German Brazilians

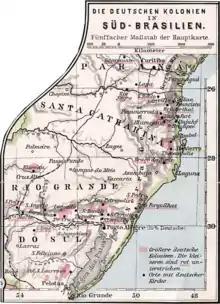
German communities (pink) in Southern Brazil in 1905.

When Germans first arrived in Southern Brazil in 1824, they found a country with a climate, vegetation and culture very different from those of Germany. Southern Brazil was a land of gauchos, cattle herders who lived, and still live, in the Pampas region of the Southern Cone. In the following decades, however, waves of German-speaking immigrants arrived, to the point that in many areas of Southern Brazil the vast majority of the inhabitants were Germans and even after three or four generations born in Brazil, these people used to consider themselves Germans.